Dance Dance Revolution 2ndMix

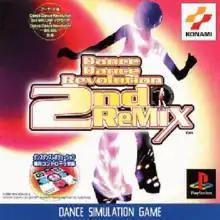

, sometimes abbreviated as , is the second game in the "Dance Dance Revolution" series of music video games. It was released as an arcade game by Konami on January 29, 1999. The initial release has a total of 33 songs: 22 brand new songs, and 11 from its predecessor, Dance Dance Revolution (1998 video game).